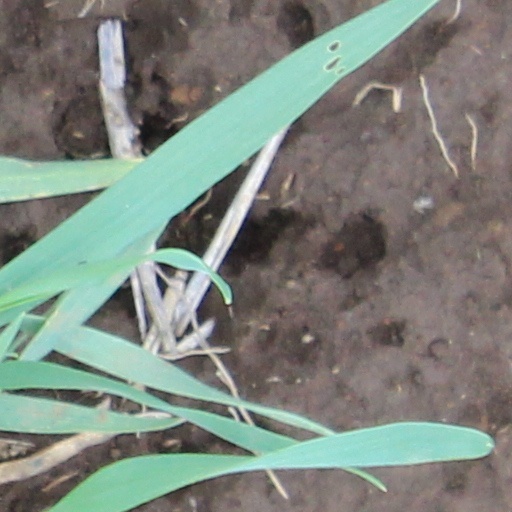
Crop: wheat